Victor Asare Bampoe

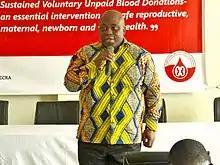
Victor Asare Bampoe

Victor Asare Bampoe is a Ghanaian physician, public health specialist and a former deputy Minister of Health.